Interstate 80 in Iowa

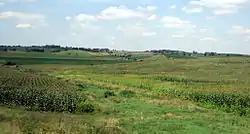
Corn and soybean fields and pastures on rolling, hilly terrain.

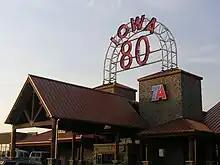
A large building with a high-peaked roofline. A large neon sign reads "Iowa 80".

Now in Iowa County, I-80 continues toward the eastern end of the stretch of straight highway. It turns slightly to the southeast near the Ladora exit and straightens again at the Marengo interchange, where Kinze Manufacturing, a farm implement manufacturer, advertises its business to passing travelers by arranging farm implements into sculptures. A few miles east, in Williamsburg, is the northern end of Iowa 149. The Williamsburg exit is the location of a Tanger Outlet Mall. The next interchange marks the southern end of US 151. Both the Iowa 149 and US 151 interchanges serve the Amana Colonies which are located to the north.